London King's Cross railway station

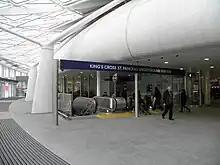
Entrance to the tube station from the main concourse

Land between and behind Kings Cross and St Pancras stations is being redeveloped as King's Cross Central with around 2,000 new homes, of offices and new roads. In the restoration, refurbished offices have opened on the east side of the station to replace ones lost on the west side, and a new platform, numbered 0, opened underneath them on 20 May 2010. Diesel trains cannot normally use this platform for environmental reasons. The restoration project was awarded a European Union Prize for Cultural Heritage / Europa Nostra Award in 2013.